Jazz FM (UK)

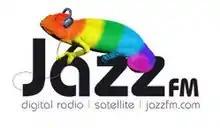
The first iteration of the Jazz FM logo used from the launch, which brought back the Jazz FM chameleon and "Listen in Colour" branding formerly used by Jazz FM back in the early 2000s (decade) on their London and North West FM stations

On 28 February 2008 GMG Radio's chief executive John Myers made an announcement that Jazz FM would be brought back as a relaunch of the current jazzfm.com service with presenters on DAB. Myers also said that he believed it would make more sense for there to be a dedicated radio station for jazz listeners than the current 45 hours of jazz to be played on Smooth FM, as required by its Ofcom licence. The closure of theJazz on Digital One was also part of the reason for the return of Jazz FM.